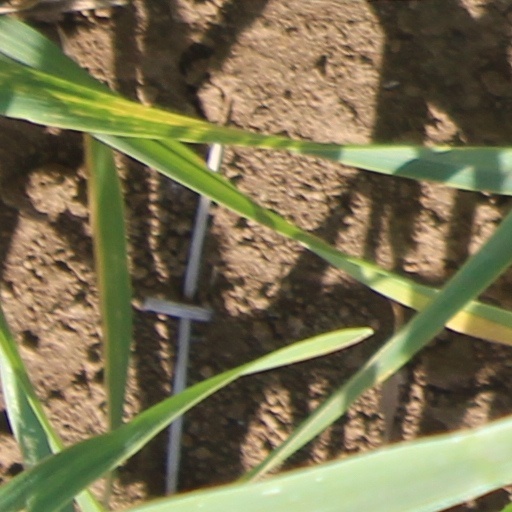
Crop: wheat